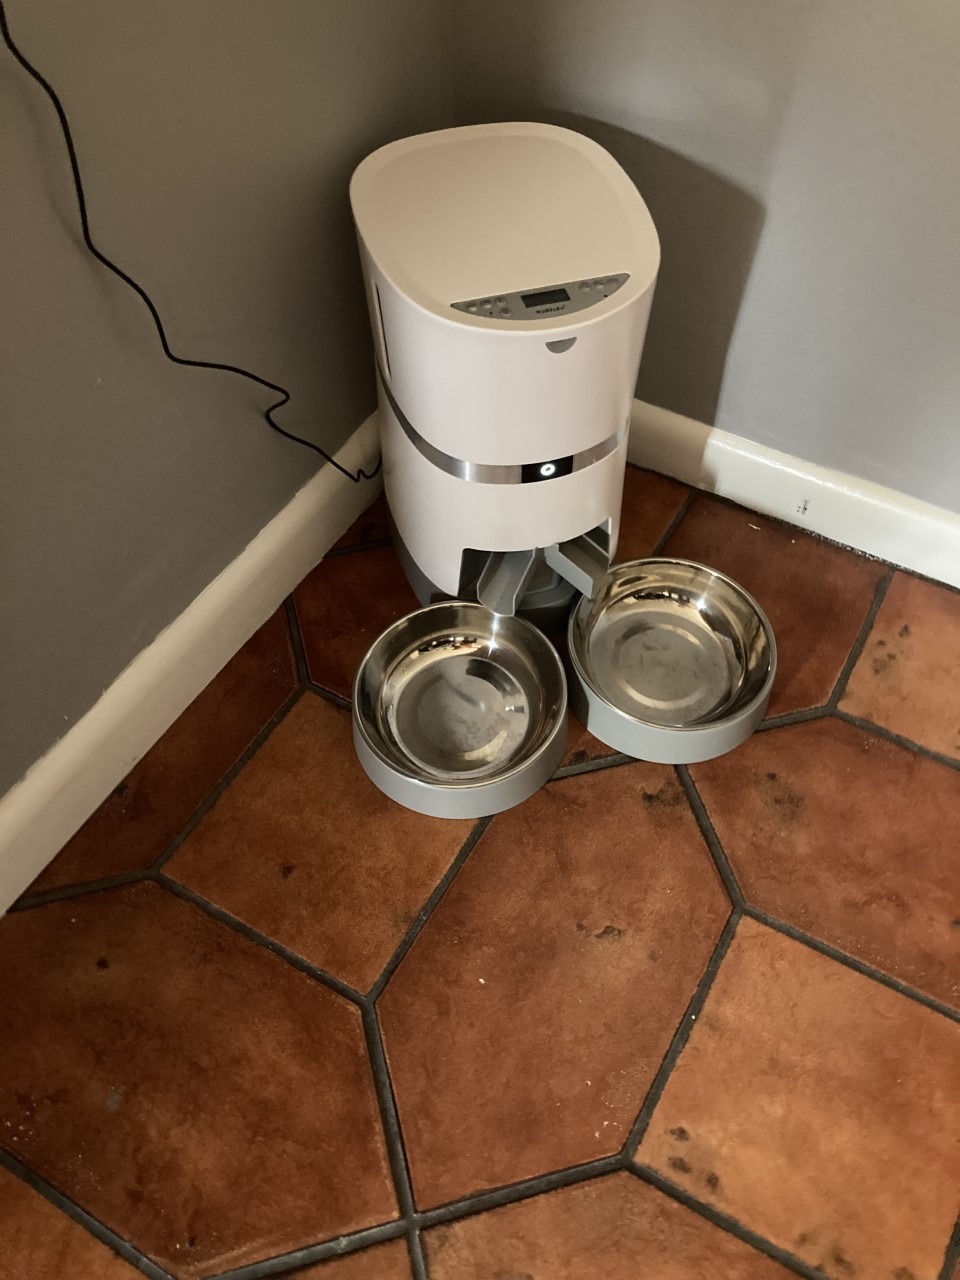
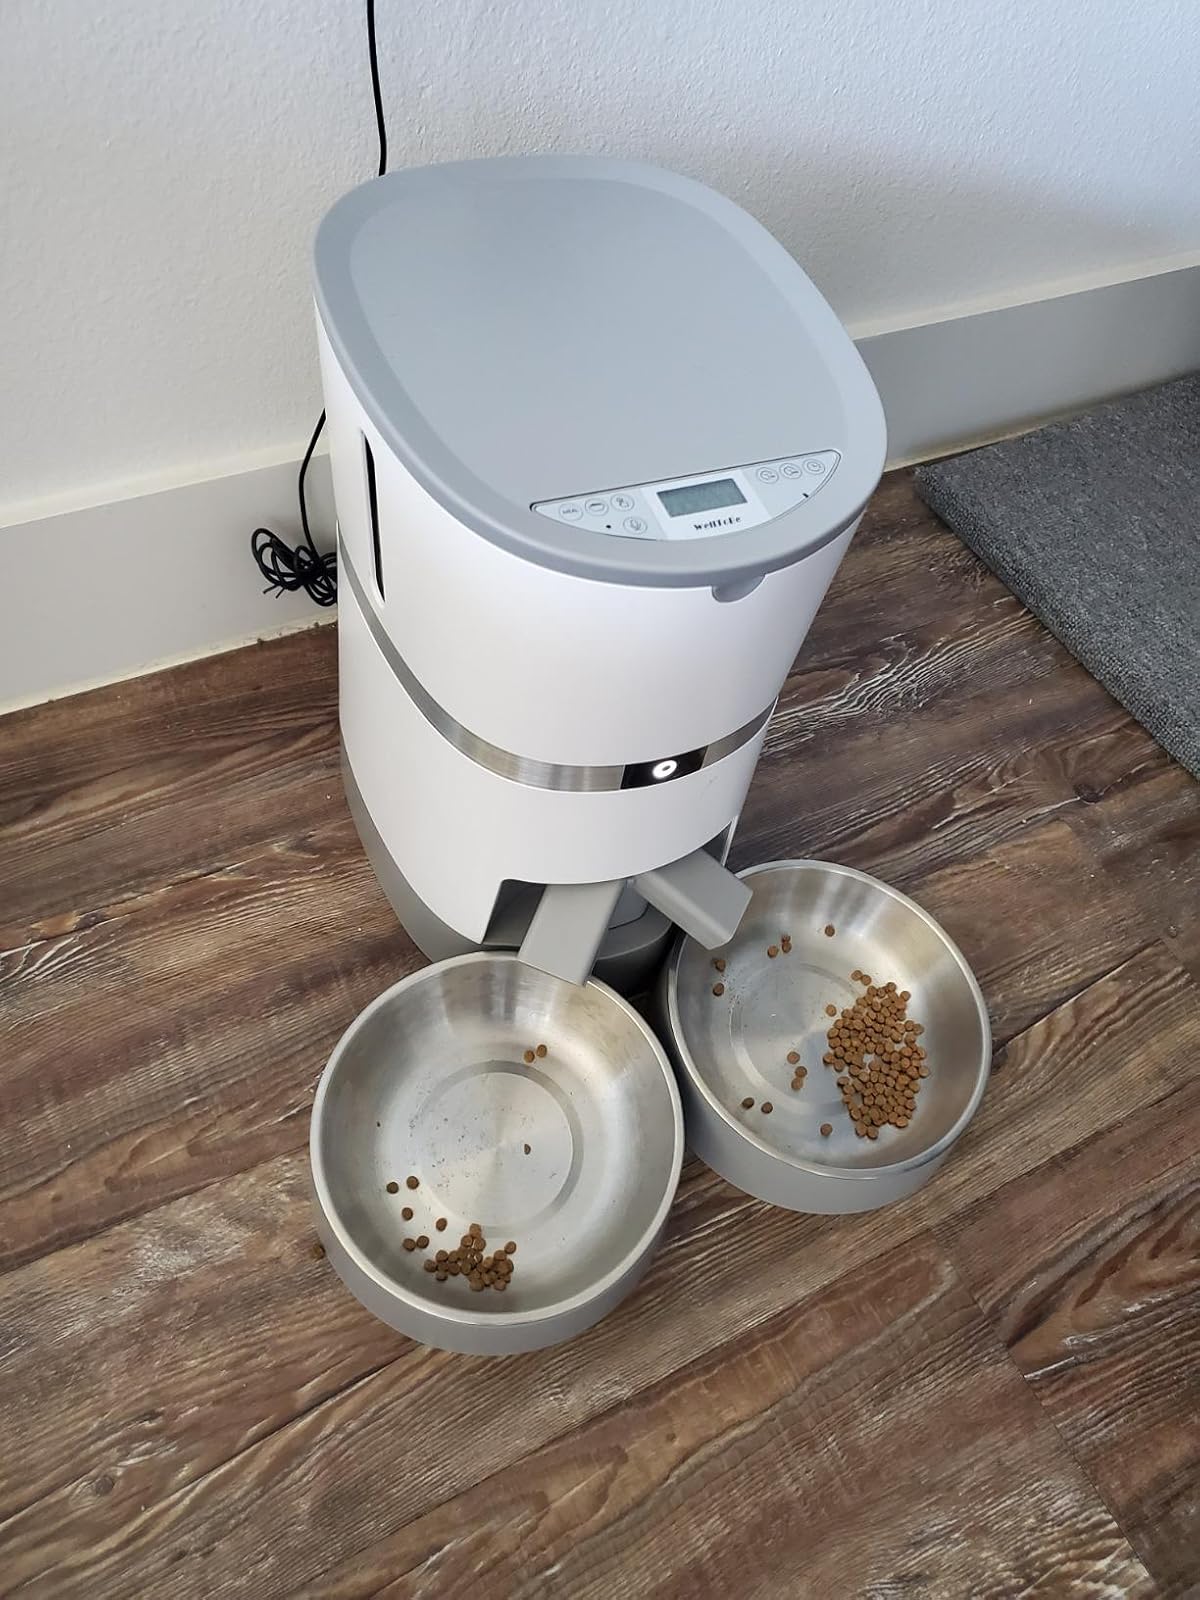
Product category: items_feeder
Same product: yes